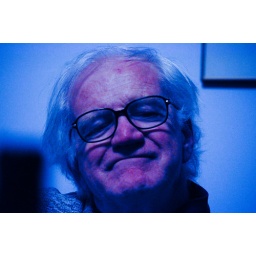
I dance in blue shoes and ware a blue hat